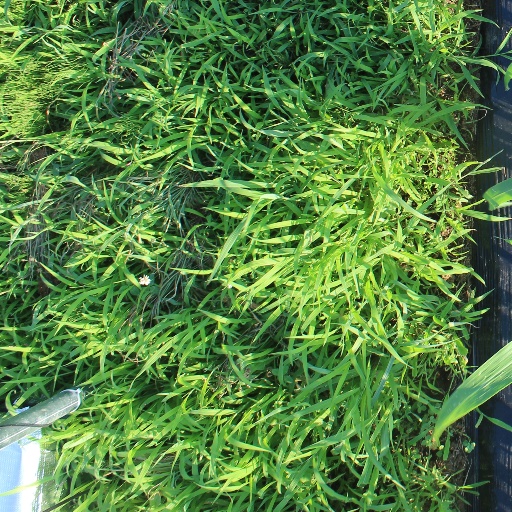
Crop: sorghum